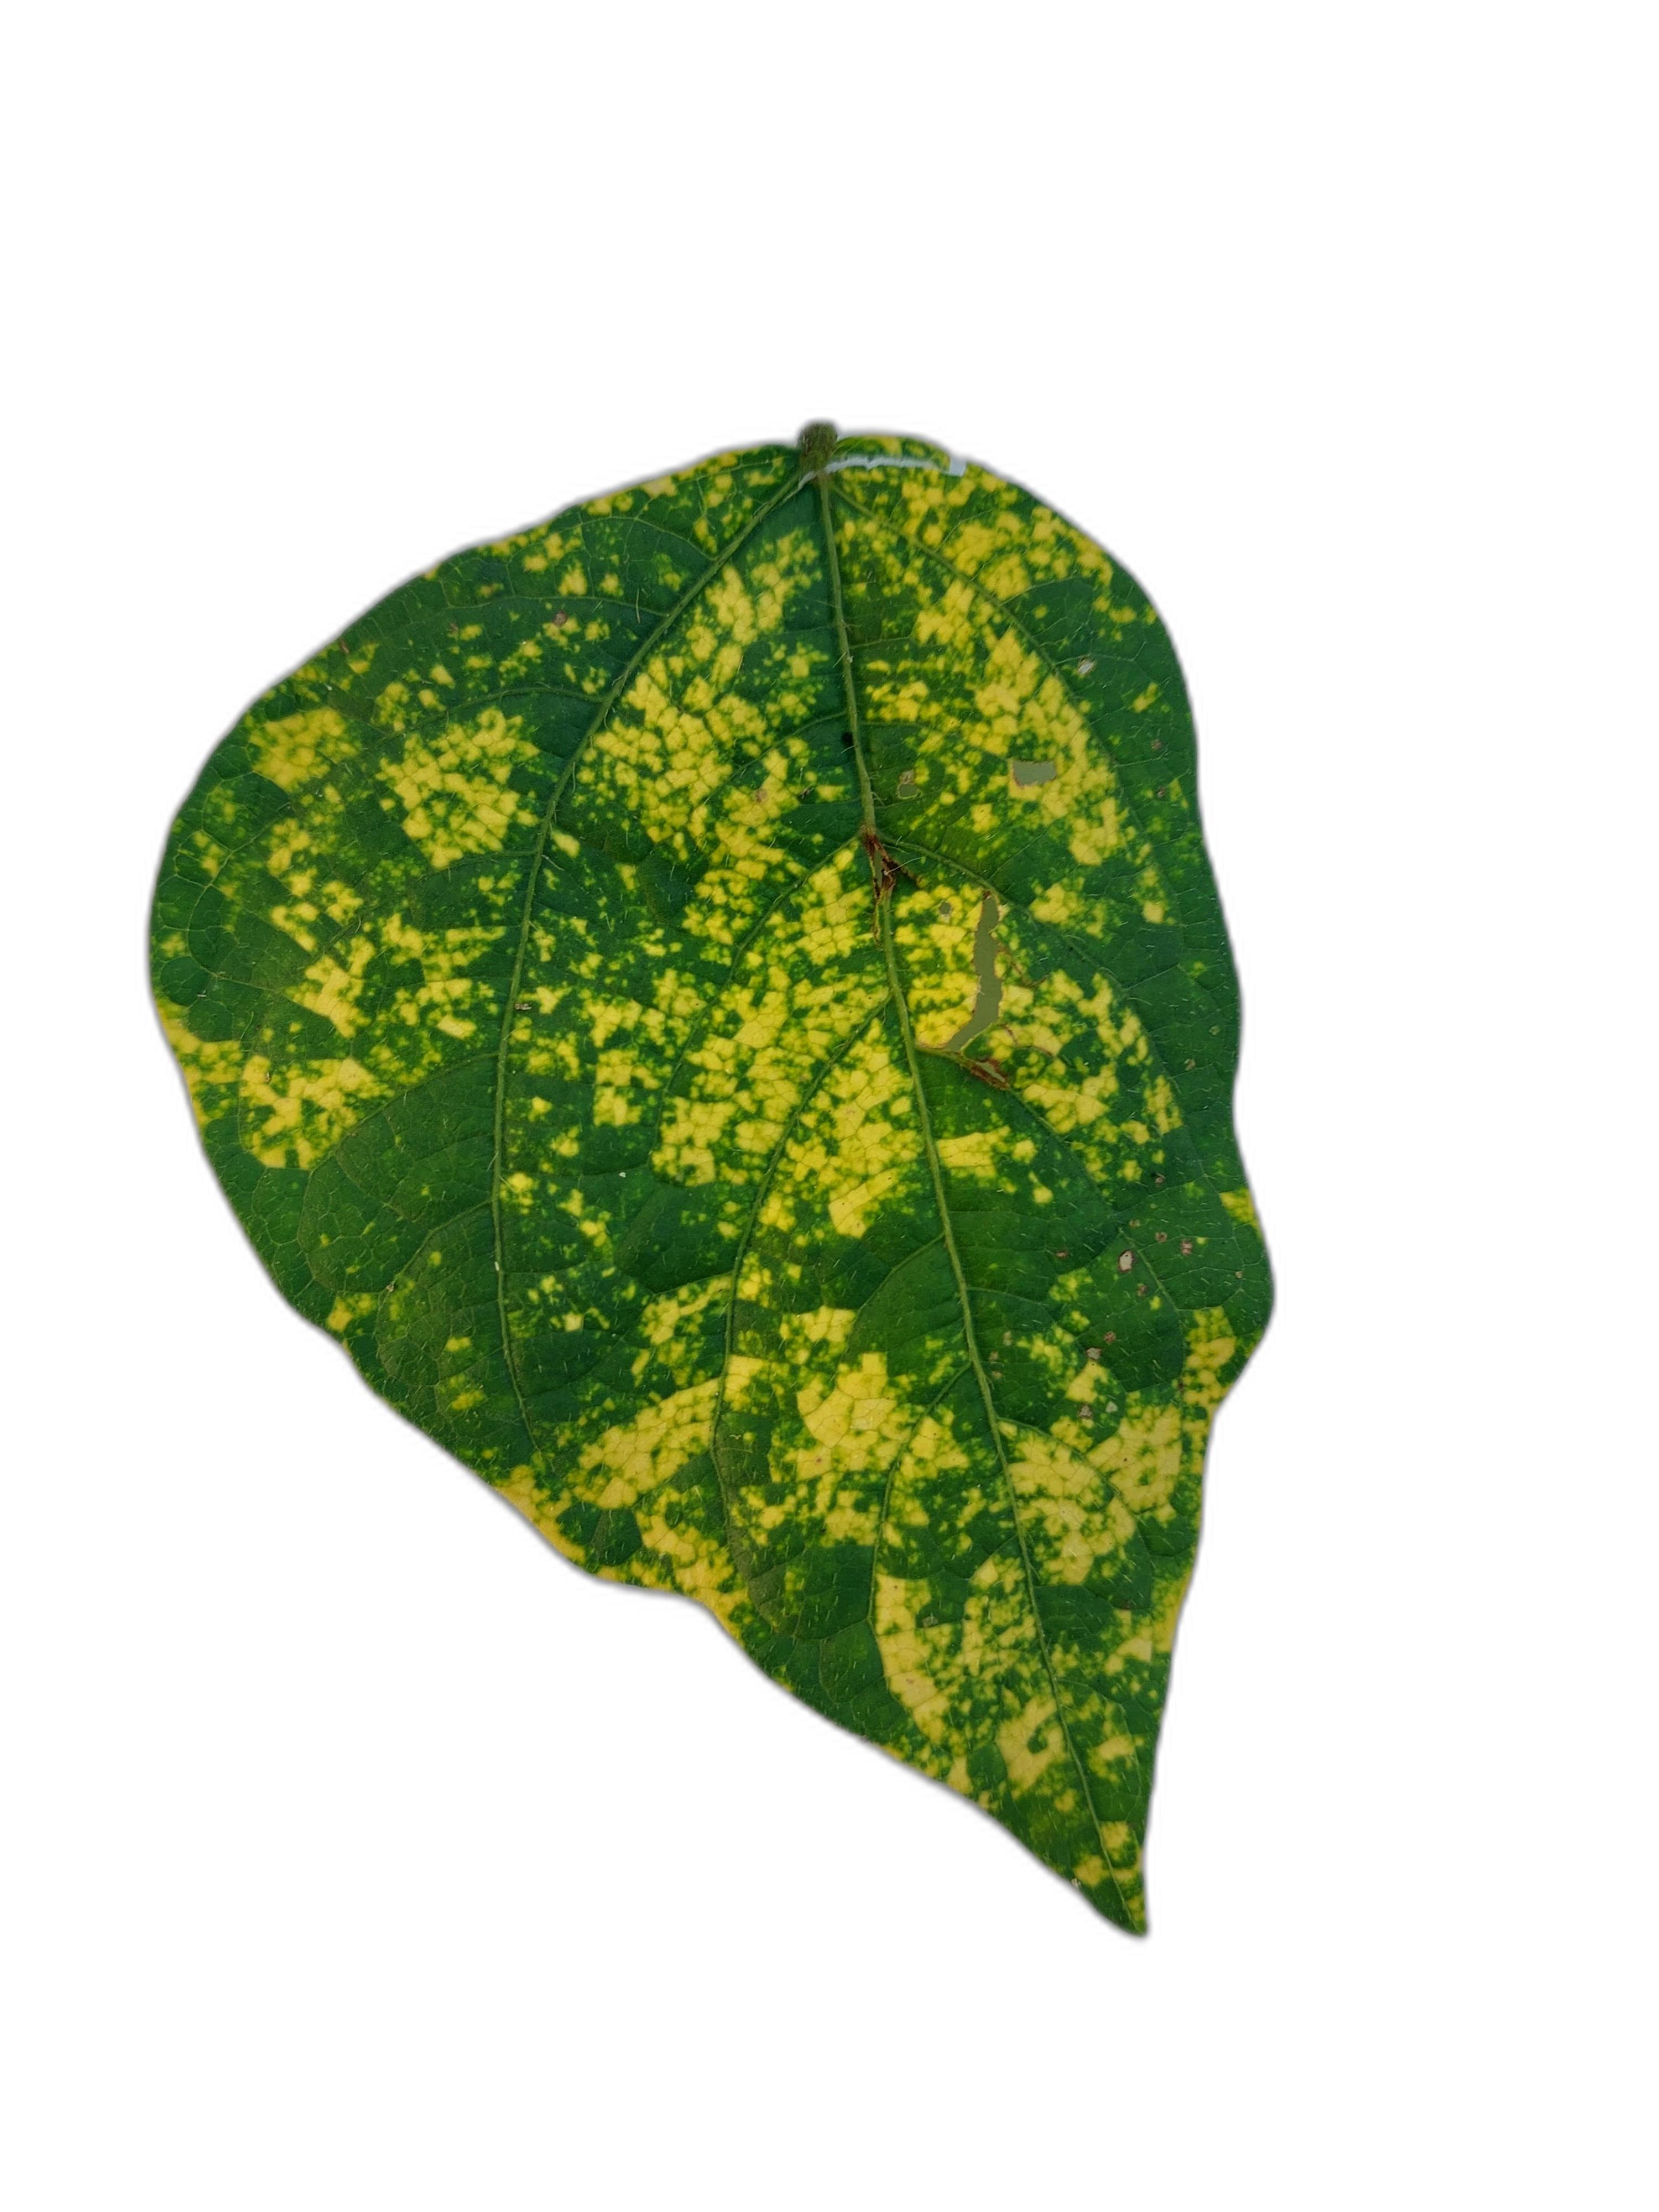
Label: Yellow Mosaic